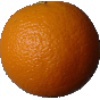
Label: orange